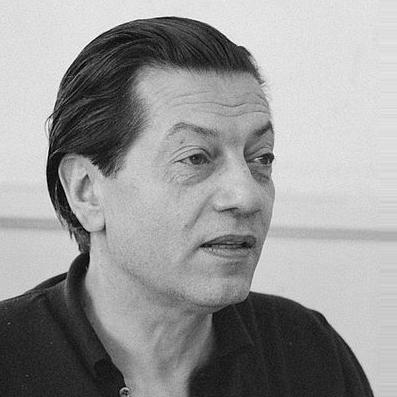
Age: 55